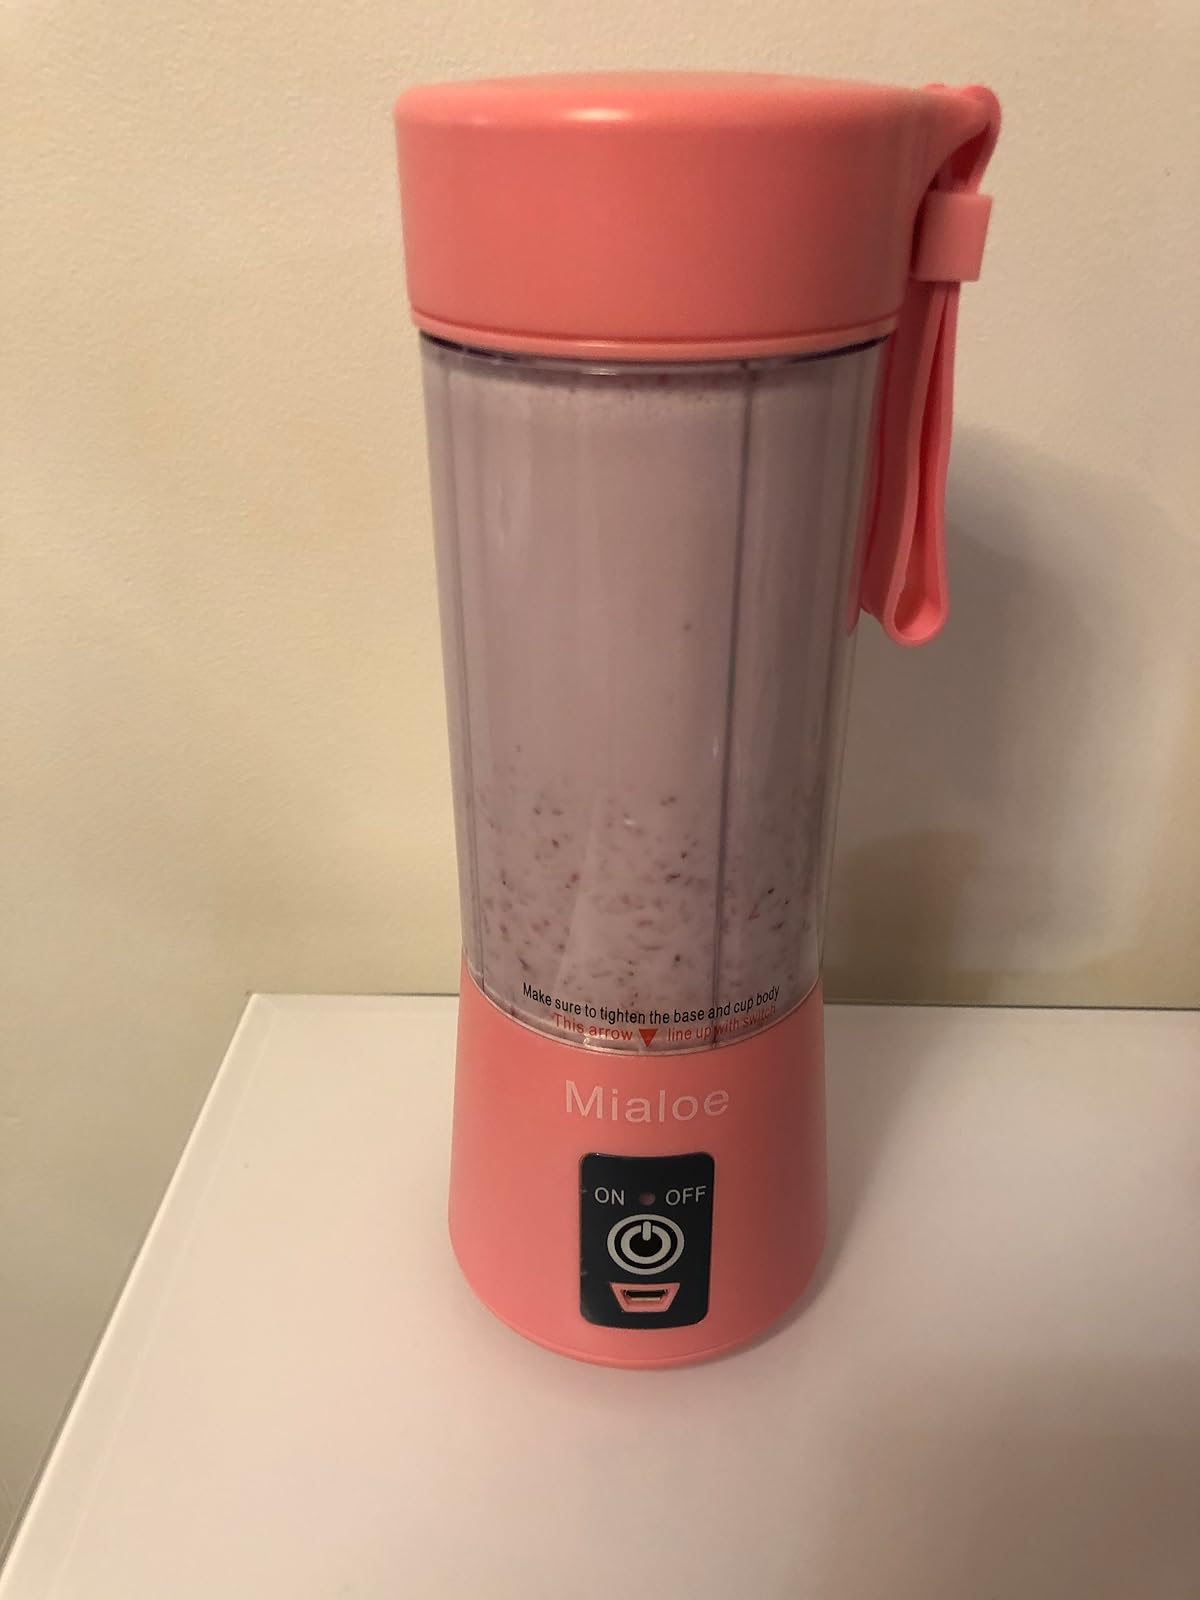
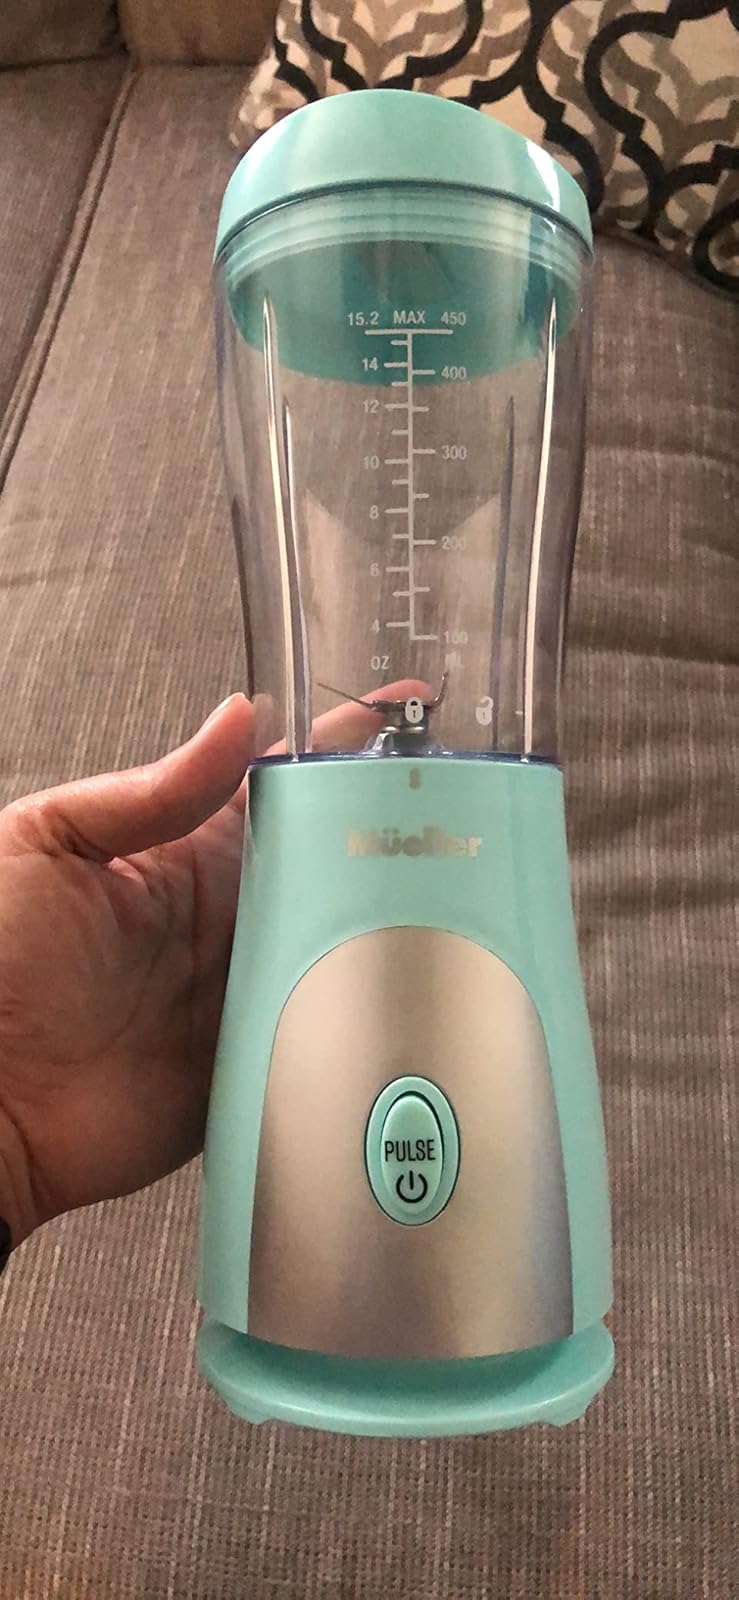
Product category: items_blender
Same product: no